Yamaceratops

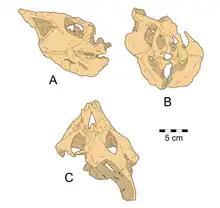
Holotype skull

The "Yamaceratops" fossil material is known from the Javkhlant Formation. The age of the type locality was originally thought to bethe Early Cretaceous, but it was reevaluated in 2009 as the Late Cretaceous. The holotype IGM 100/1315 consists of a partial skull; other material has been found in 2002 and 2003 and has been ascribed to the genus.